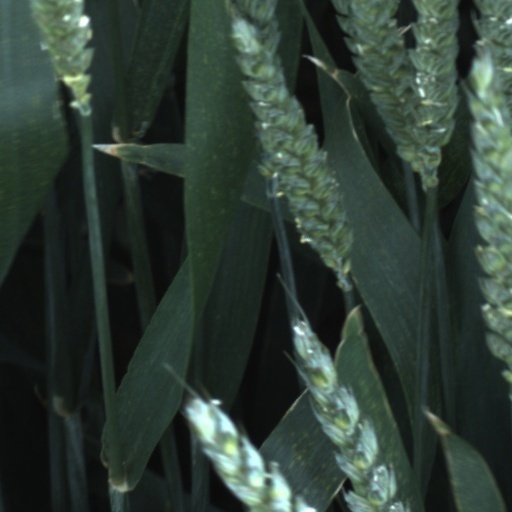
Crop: wheat